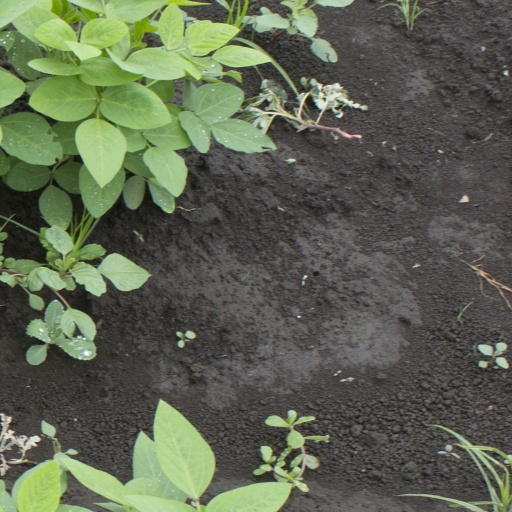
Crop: soybean